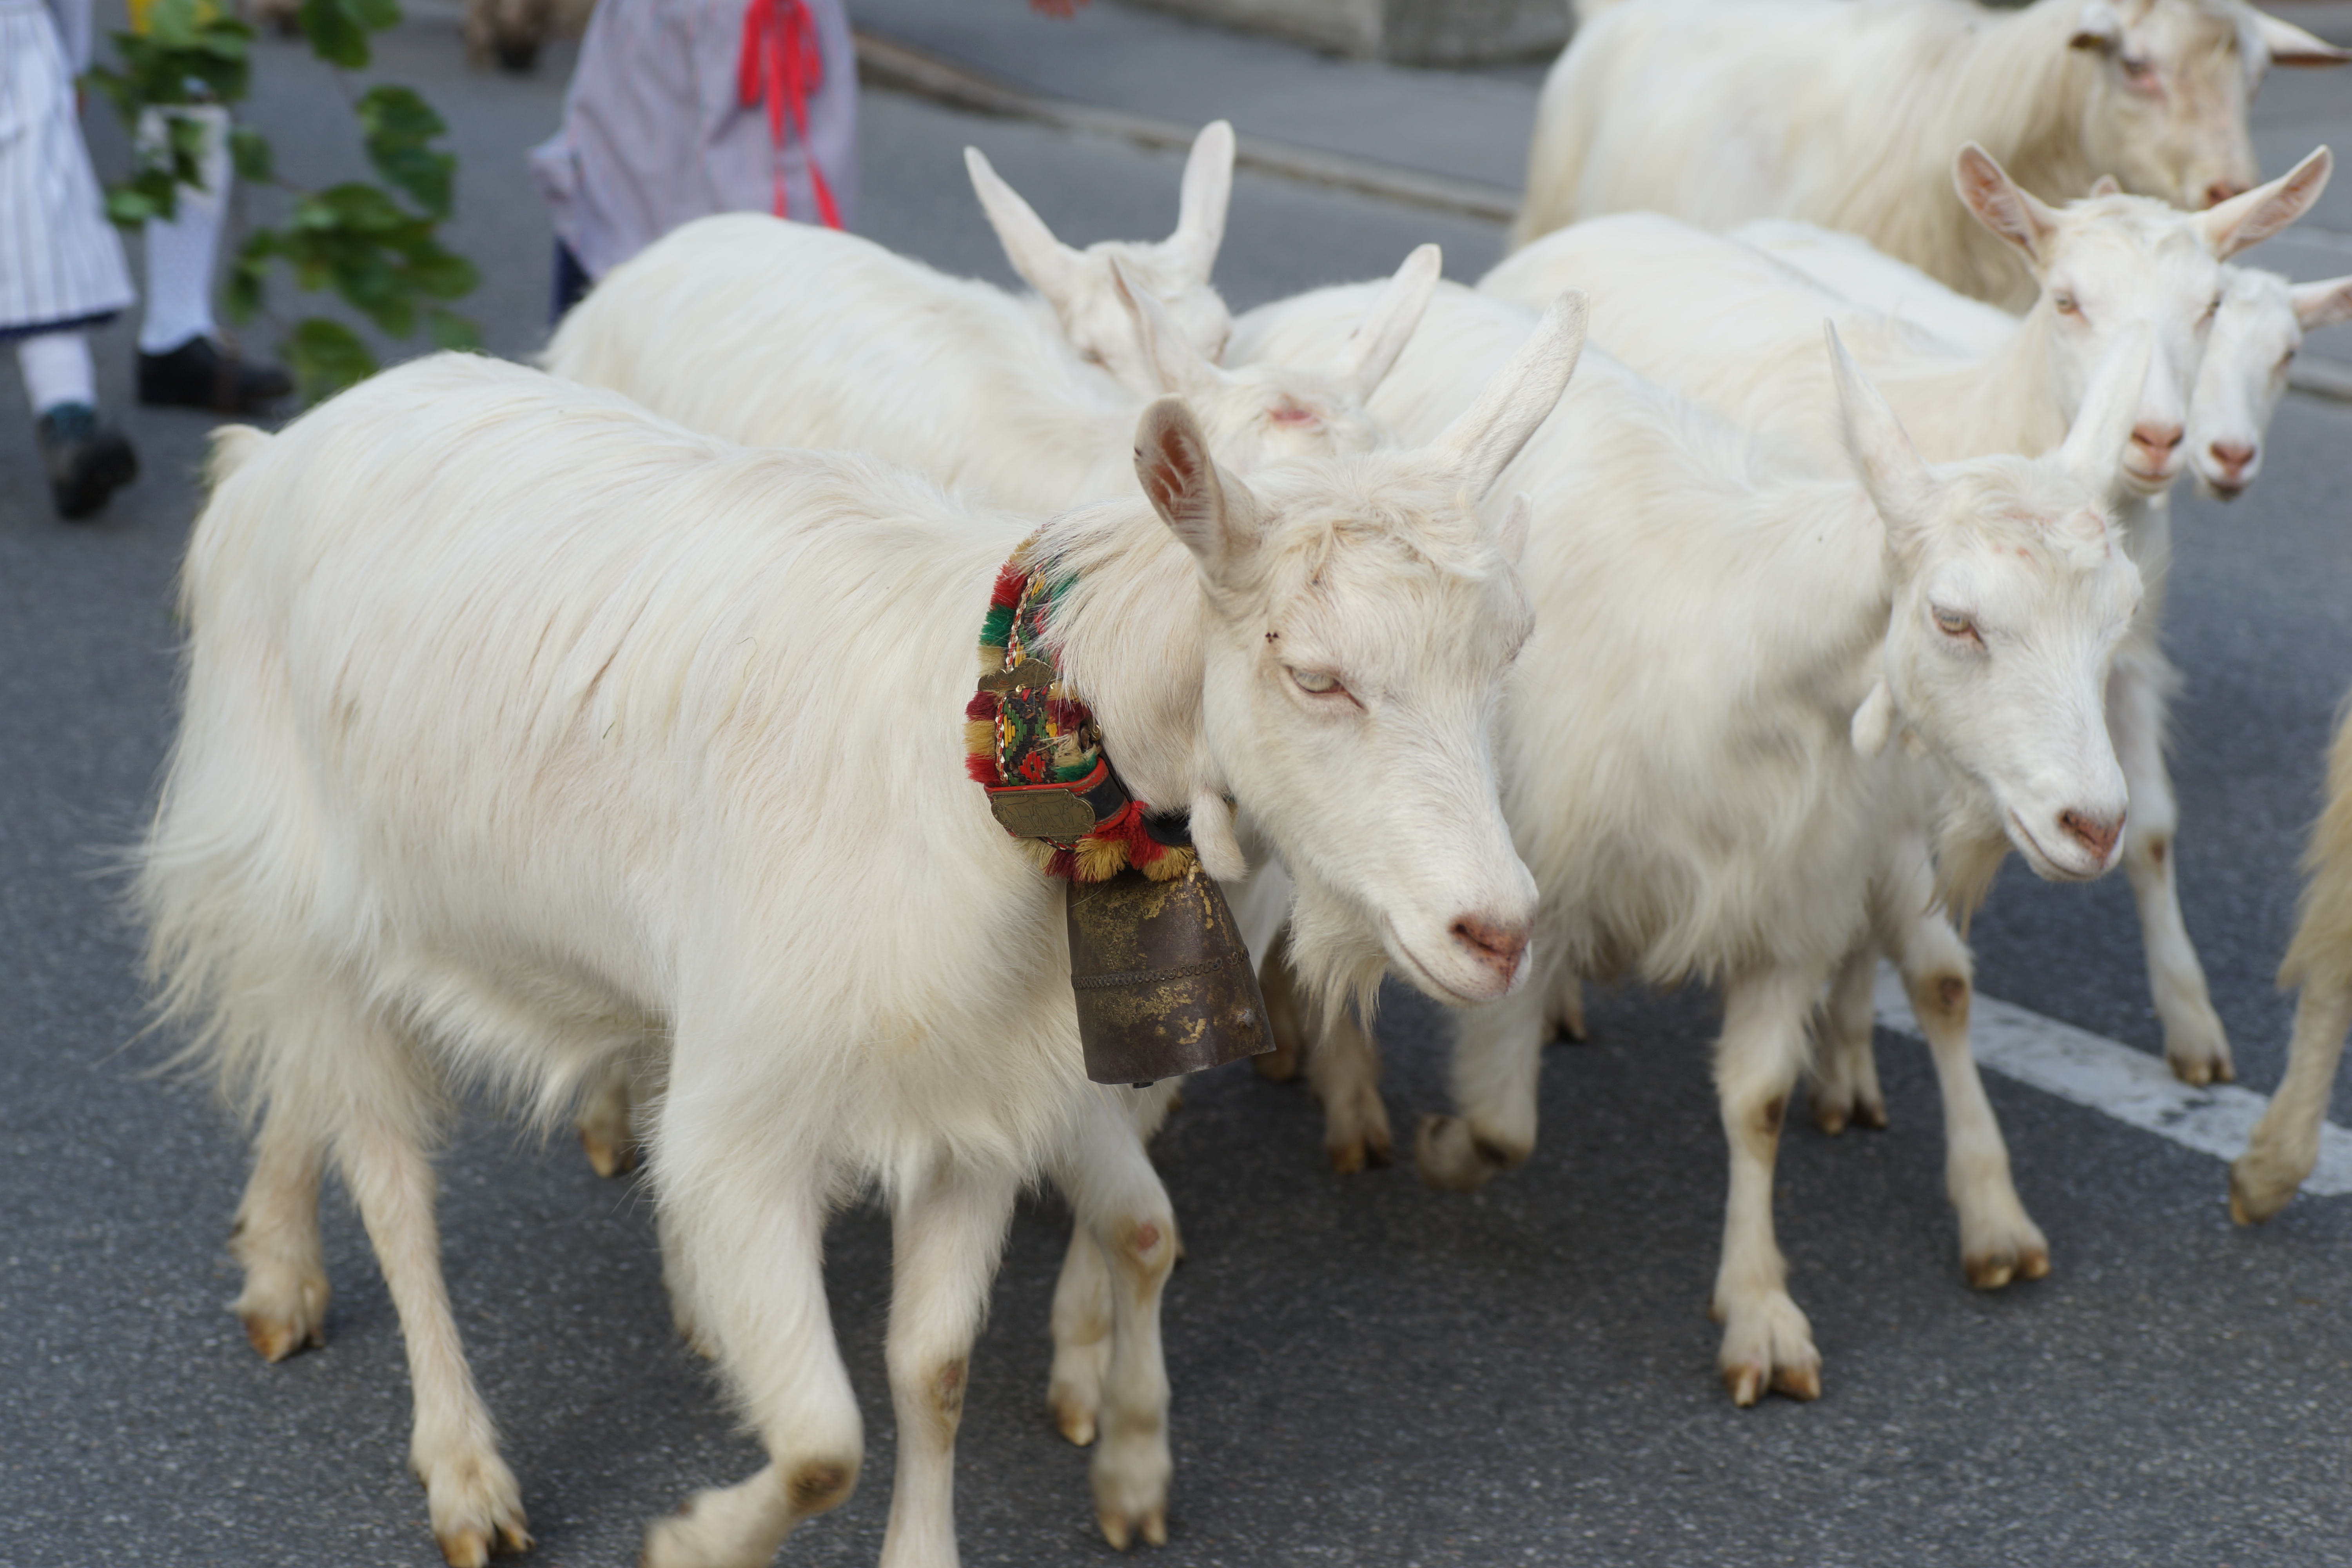
goat, goats, cow goat family, livestock, goat antelope, cattle like mammal, herd